Dire wolf

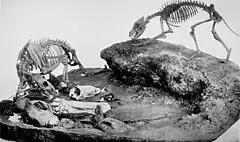
Mounted skeletons of "Smilodon" and dire wolf near ground sloth bones

A range of animal and plant specimens that became entrapped and were then preserved in tar pits have been removed and studied so that researchers can learn about the past. The Rancho LaBrea tar pits located near Los Angeles in Southern California are a collection of pits of sticky asphalt deposits that differ in deposition time from 40,000 to 12,000YBP. Commencing 40,000YBP, trapped asphalt has been moved through fissures to the surface by methane pressure, forming seeps that can cover several square meters and be deep. A large number of dire wolf fossils have been recovered from the La Brea tar pits. Over 200,000 specimens (mostly fragments) have been recovered from the tar pits, with the remains ranging from "Smilodon" to squirrels, invertebrates, and plants. The time period represented in the pits includes the Last Glacial Maximum when global temperatures were lower than today, the Pleistocene–Holocene transition (Bølling-Allerød interval), the Oldest Dryas cooling, the Younger Dryas cooling from 12,800 to 11,500YBP, and the American megafaunal extinction event 12,700YBP when 90 genera of mammals weighing over became extinct.